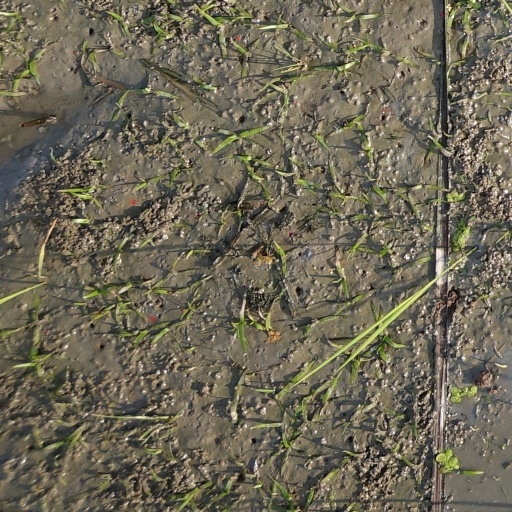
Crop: rice